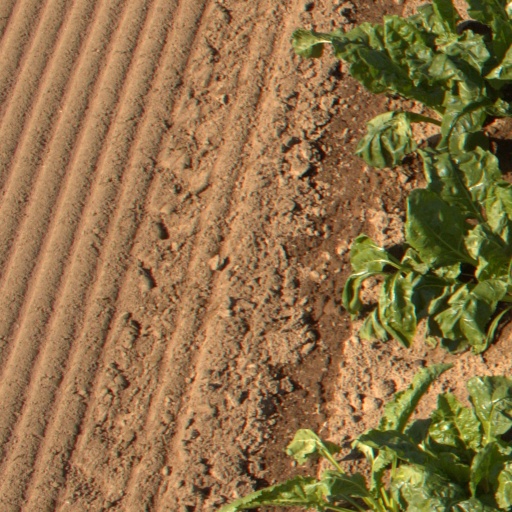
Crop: sugar beet